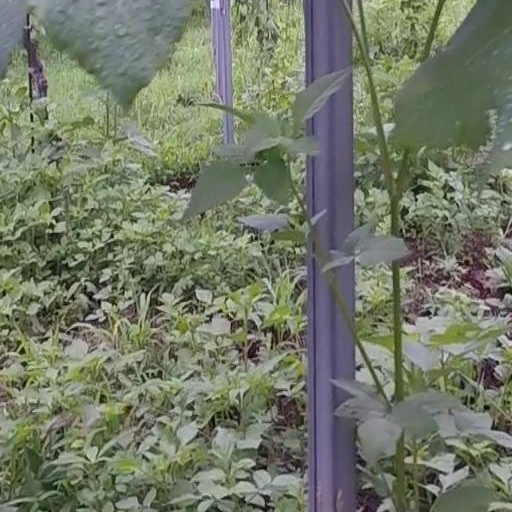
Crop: grape